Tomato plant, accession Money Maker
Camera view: horizontal (90 deg, fisheye); turntable rotation: 60 degrees
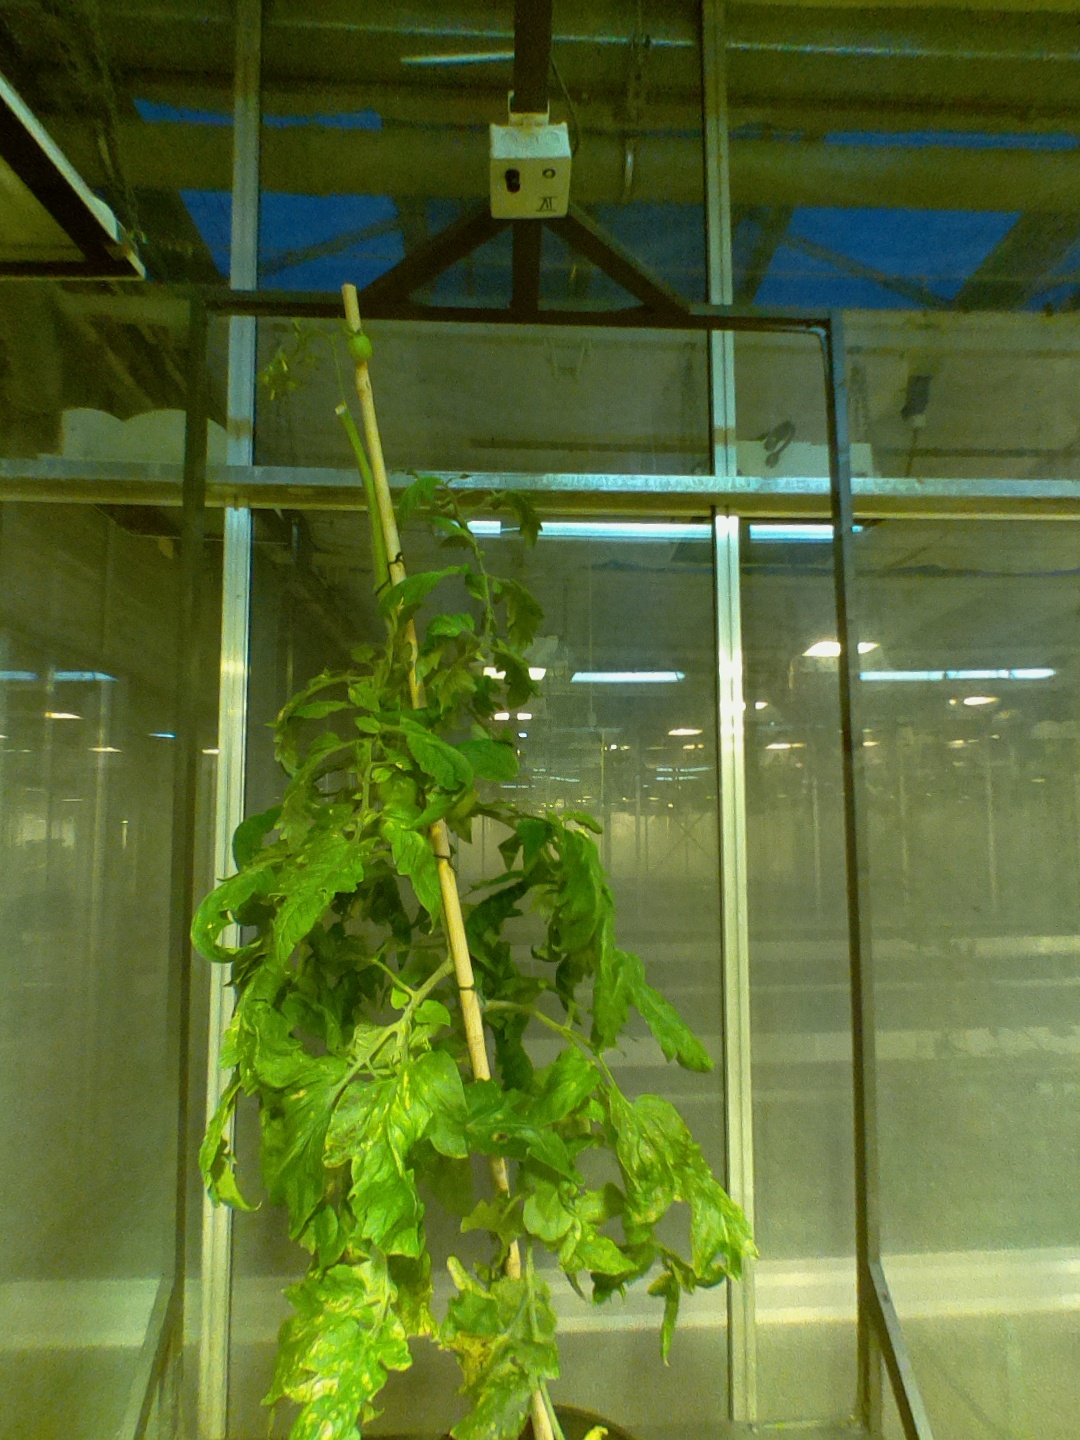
BBCH growth stage 77: 70%-80% of final fruit size